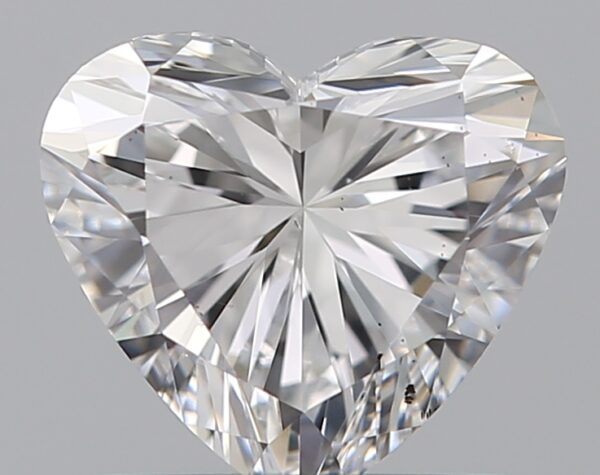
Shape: heart
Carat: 0.7
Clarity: VS2
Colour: D
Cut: EX
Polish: EX
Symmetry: GD
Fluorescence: N
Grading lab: GIA
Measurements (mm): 5.58 x 6.13 x 3.63